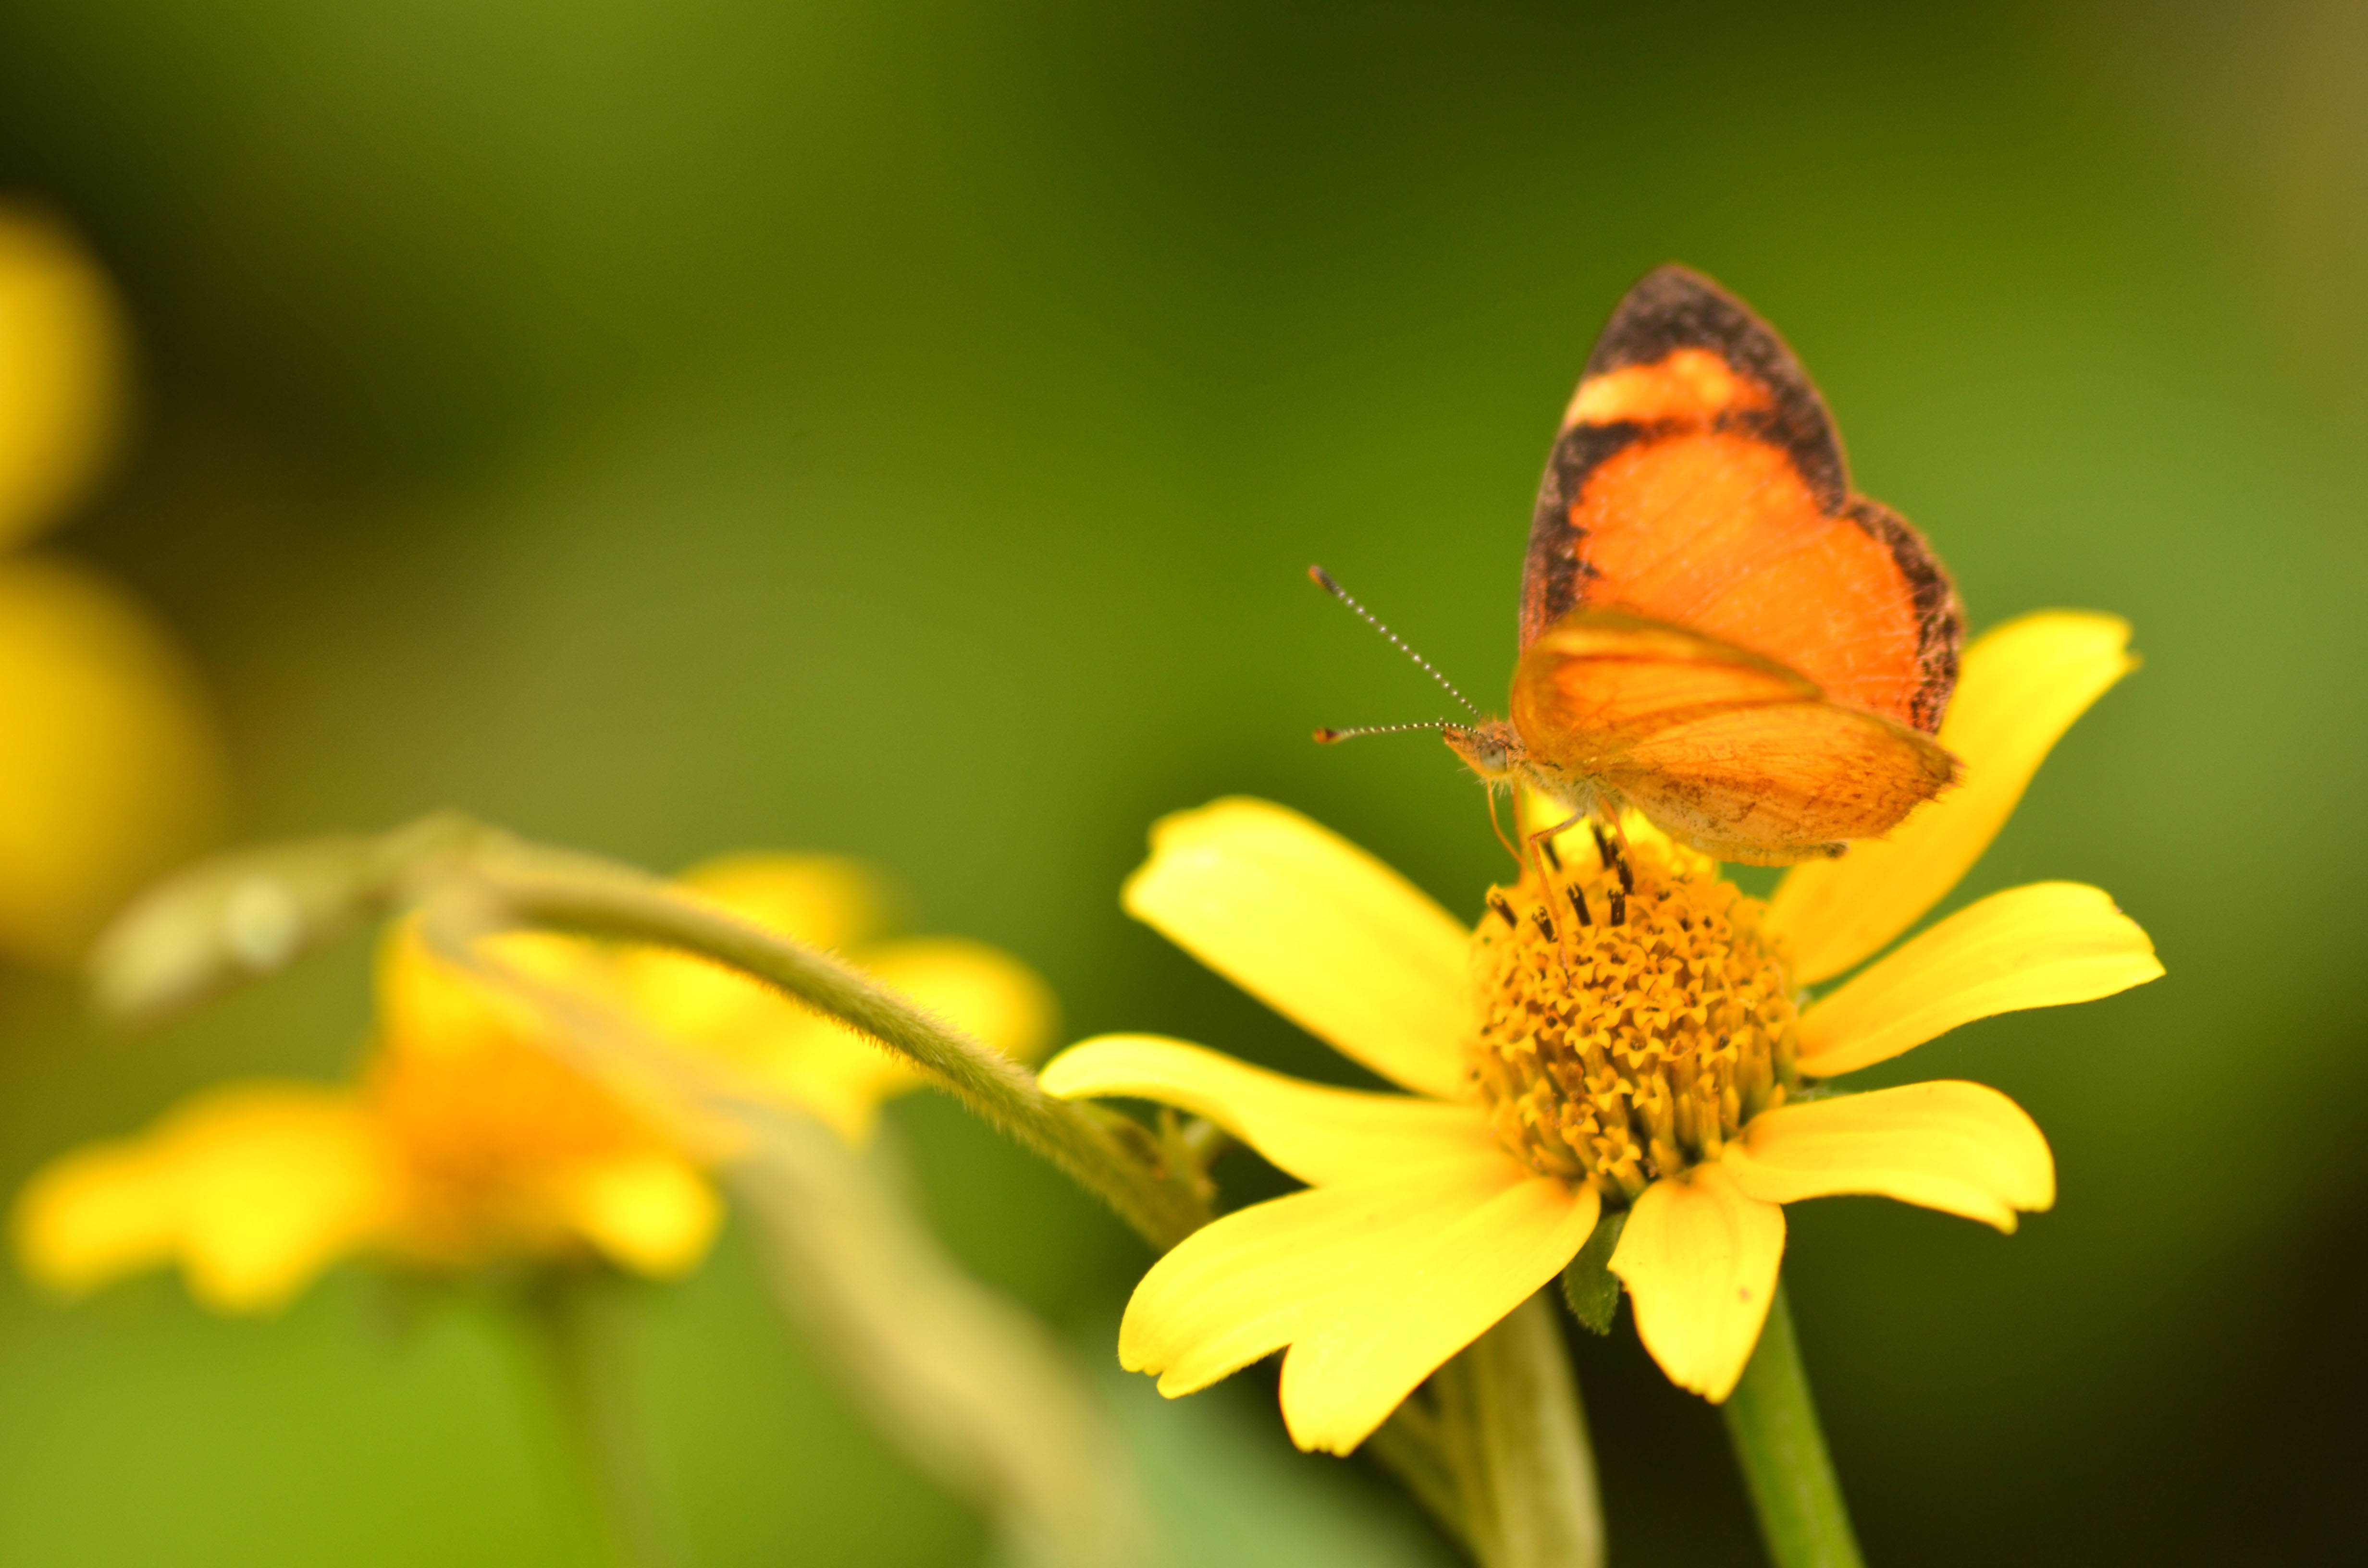
nature, plant, photography, meadow, leaf, flower, petal, daisy, pollen, spring, vegetable, insect, autumn, botany, butterfly, yellow, garden, flora, fauna, plants, invertebrate, yellow flower, wildflower, close up, colors, petals, nectar, macro photography, honey bee, pollinator, lepidopteran, plant stem, moths and butterflies, lycaenid